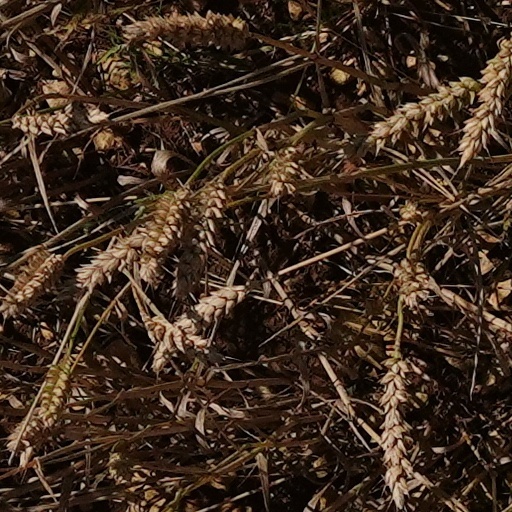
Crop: wheat